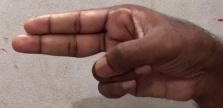
ASL sign: H